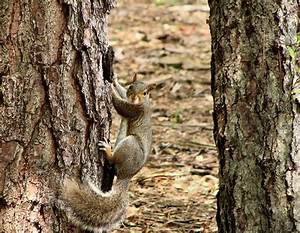
Label: scoiattolo